Ludovica Modugno

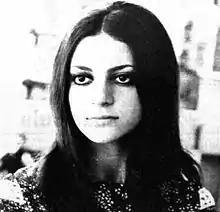
Modugno in 1973

Modugno was born in Rome on 12 January 1949. She made her debut at the age of four in the film "Il Dottor Antonio". She debuted in dubbing in 1955 with the film "Miracle of Marcelino". In 1978, she founded the theatre company "L'albero" alongside Gigi Angelillo. In 2008, she won the best theatre actress prize from the Associazione Nazionale Critici di Teatro. As a voice actress, she is the regular dubbing voice of Glenn Close.